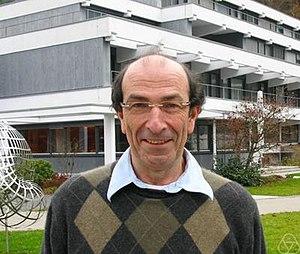
Gérard Cornuéjols, à Oberwolfach en 2011
Gérard Pierre Cornuéjols est un mathématicien français, né en 1950, qui travaille notamment en recherche opérationnelle, en combinatoire et théorie des graphes.